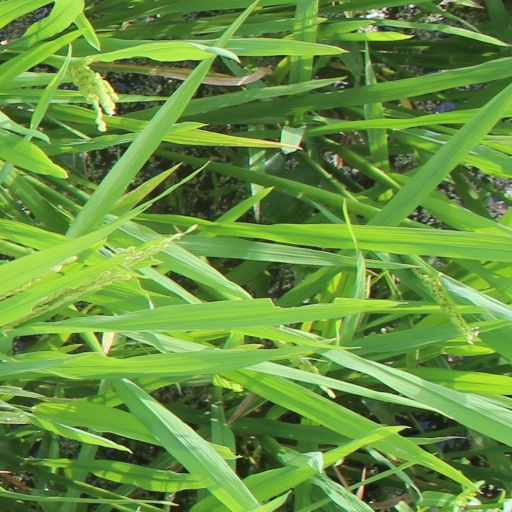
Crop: rice